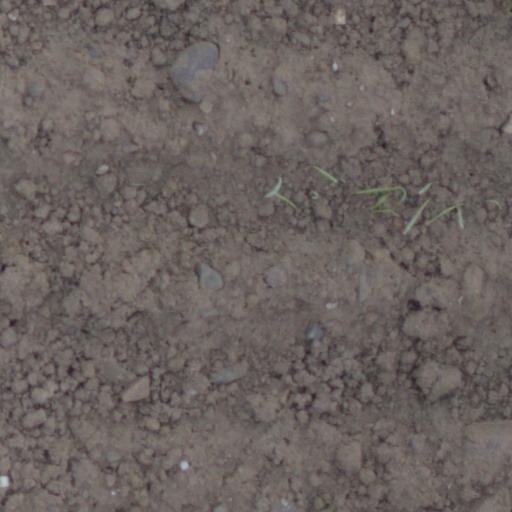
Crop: wheat